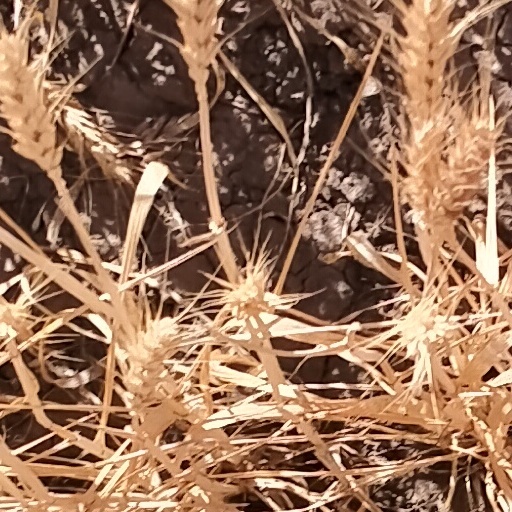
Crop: wheat